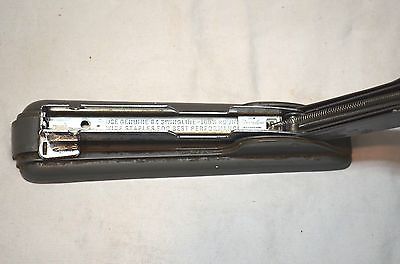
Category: stapler